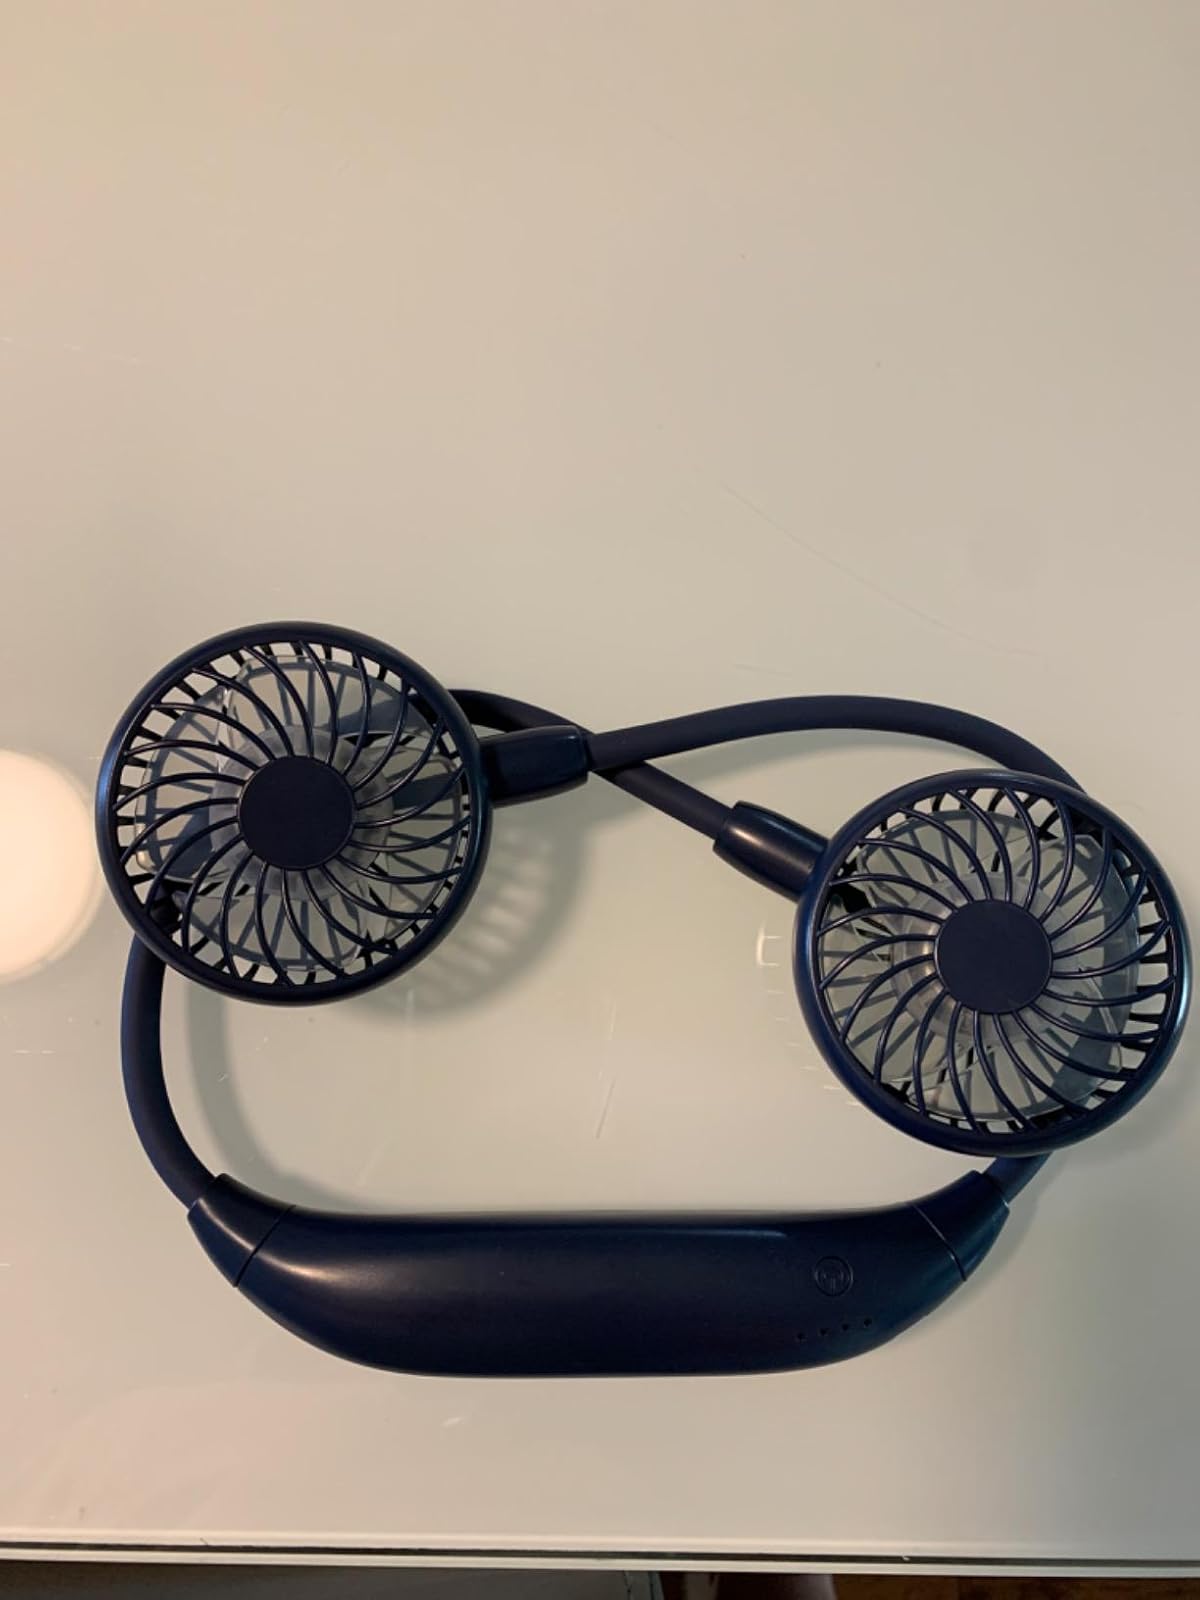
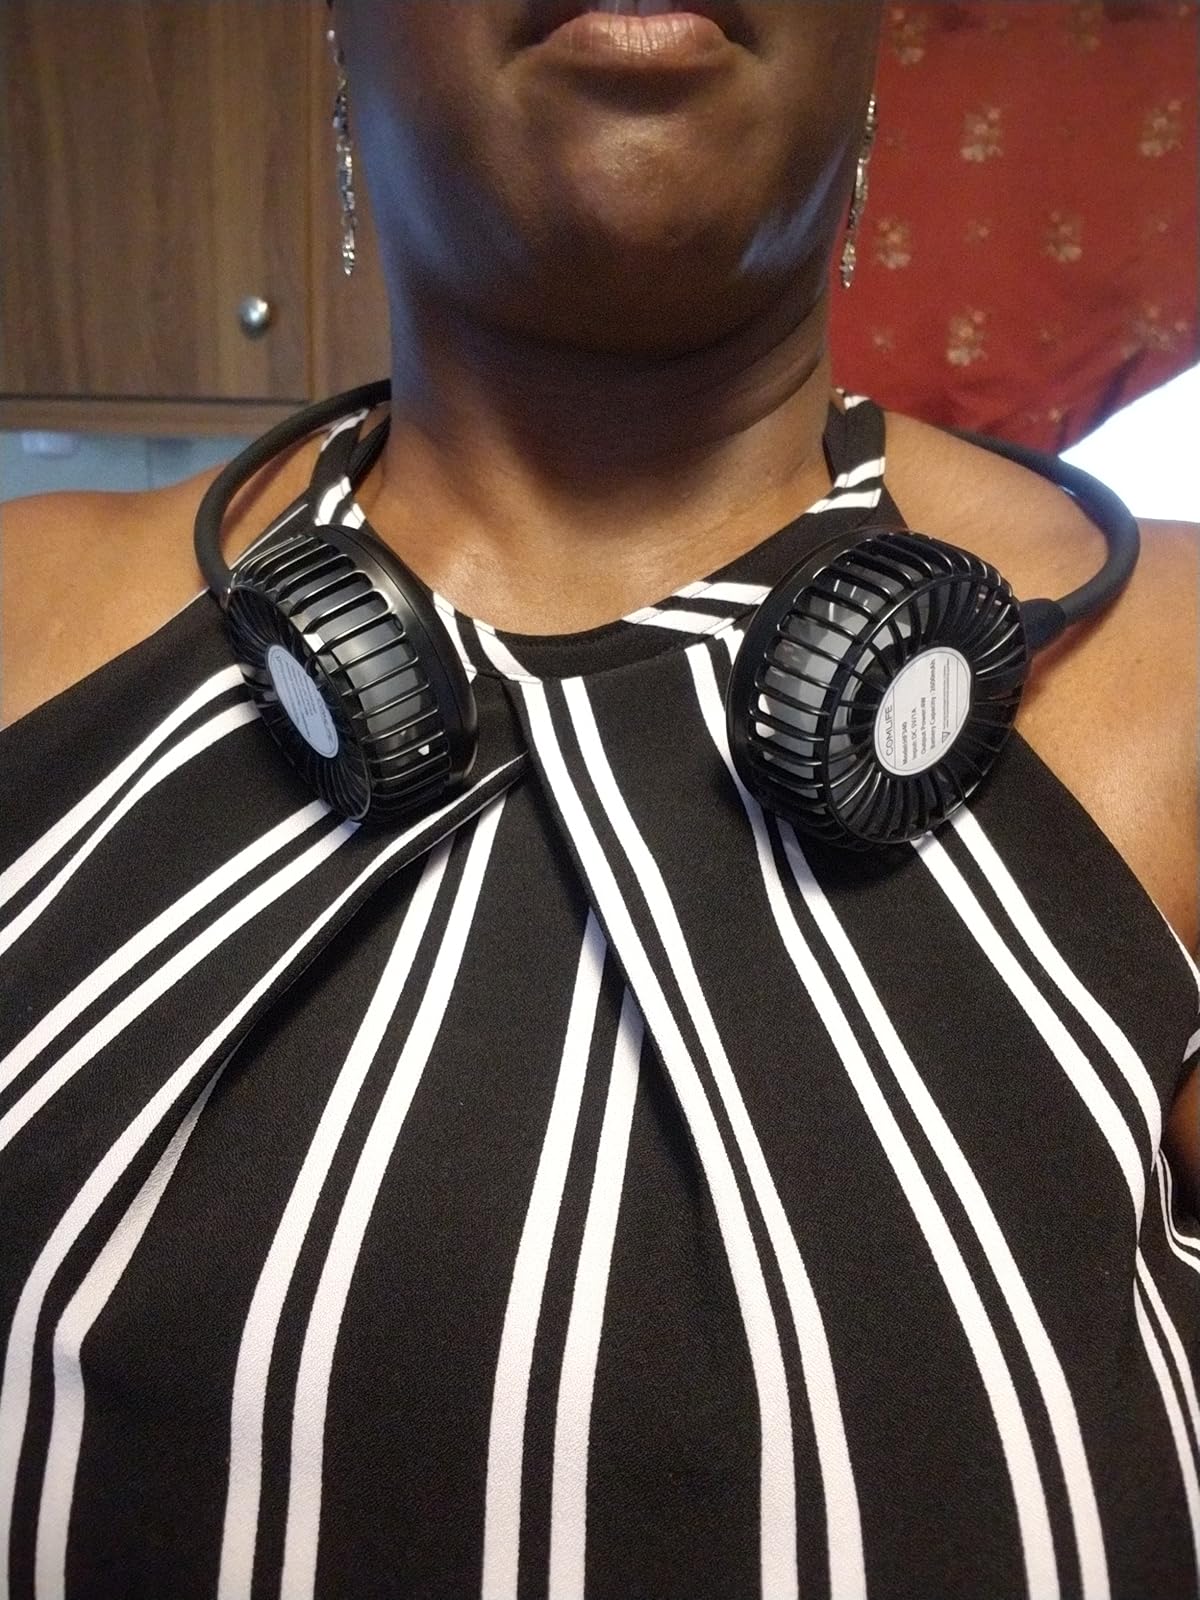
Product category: fan
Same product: no